Horjul, Horjul

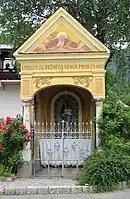
Chapel-shrine dedicated to Our Lady of the Rosary

Several wayside shrines in Horjul are registered as cultural heritage: